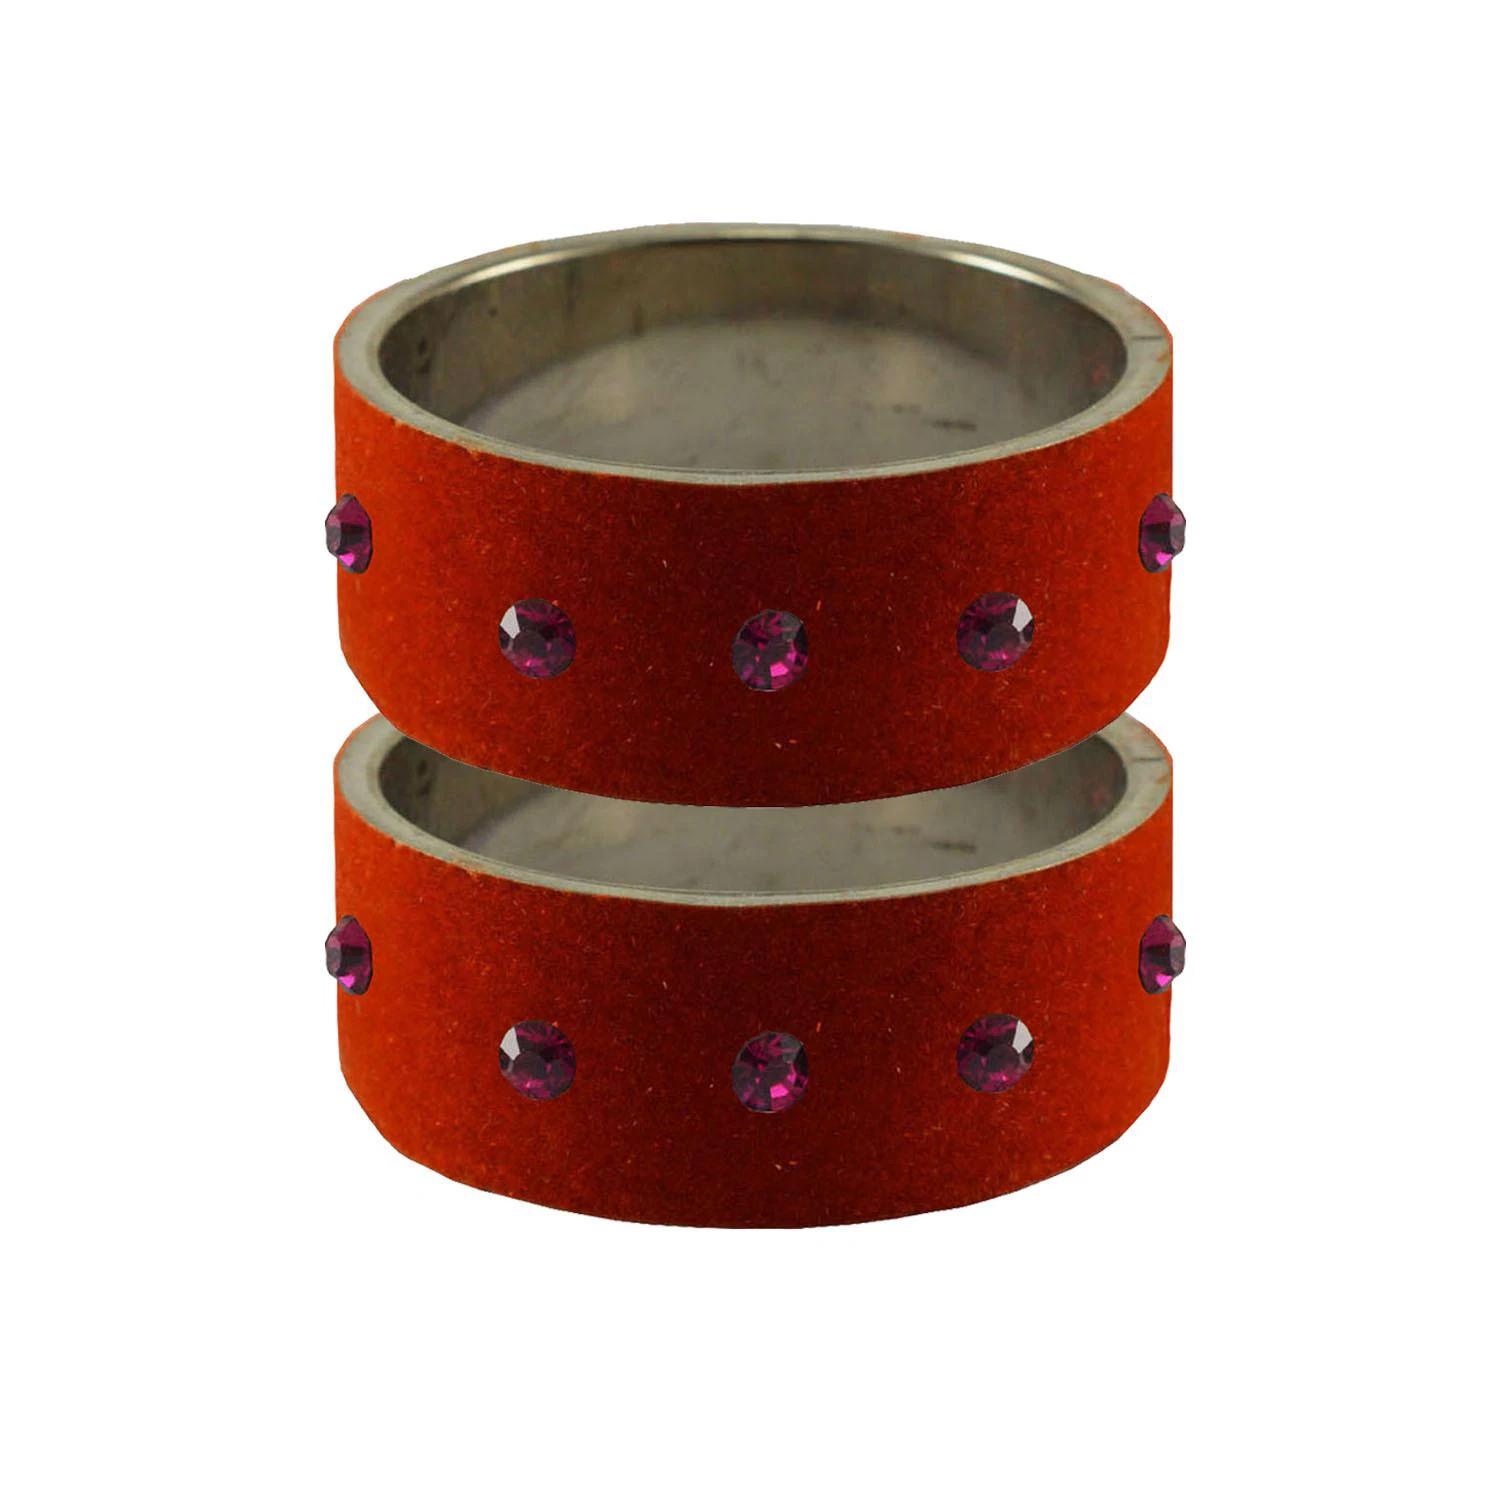
Vidhya Kangan Orange Stone Stud Brass Bangle
Type: Bracelets & Bangles
Brand: Vidhya Kangan
Price: Rs. 560
 Orange Stone Stud Brass Bangle ,Size - 2.4,2.6,2.8,2.10 ,Material- Brass ,Pack Of - 2 ,Color- Orange ,Work- Stone Stud ,Item- Bangle ,SKU- ban11730
Included: Pack of 2